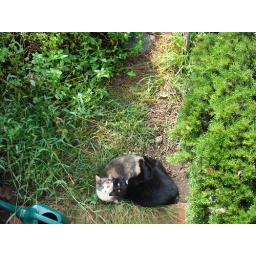
Kittens Midnight & Scout sleeping in front of house